Kurt Thomas (composer)

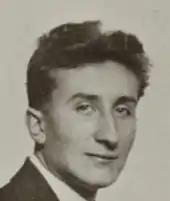

Thomas was professor of choral conducting at the Akademische Hochschule für Musik in Berlin from 1934 to 1939. During this time, he composed a cantata for the Olympic Games in Berlin in 1936, the "Kantate zur Olympiade 1936" ("Olympic Cantata 1936") as an entry for a competition of the Reichsmusikkammer, which won a silver medal. He became a member of the NSDAP in 1940, number 7.463.935.